Pauline Irene Nguene

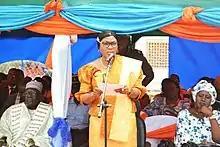
Cameroonian Minister of Social Affairs, Official ceremony at the Cardinal Paul Emile LEGER National Centre for the Rehabilitation of Persons with Disabilities (CNRPH-CPEL), Yaounde

1-New-Mexico Institute of Mining and Technology in the United States of America: Bachelor of Sciences in petroleum engineering;